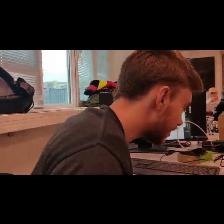
Label: Human